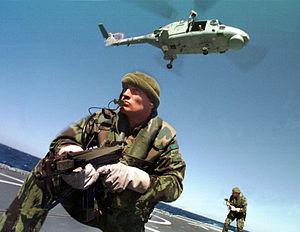
Le MaschinenPistol Lang et sa variante courte Kurz, respectivement MPL et MPK dans le langage courant, est le seul pistolet-mitrailleur fabriqué en série par la firme allemande Walther.
La Marine portugaise est la branche navale des forces armées portugaises qui, en coopération et intégrée avec les autres branches, est chargé de la défense du Portugal. La Marine portugaise participe également à des missions liées à des compromis internationaux pris par le Portugal, ainsi des missions d'intérêt civile. Aujourd'hui, la Marine portugaise suppose une capacité double rôle: des missions de combat naval pour assurer la souveraineté du Portugal et des engagements internationaux, et les opérations de la Garde côtière dans ses eaux territoriales et zones d'influence.